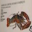
Label: lobster